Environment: real
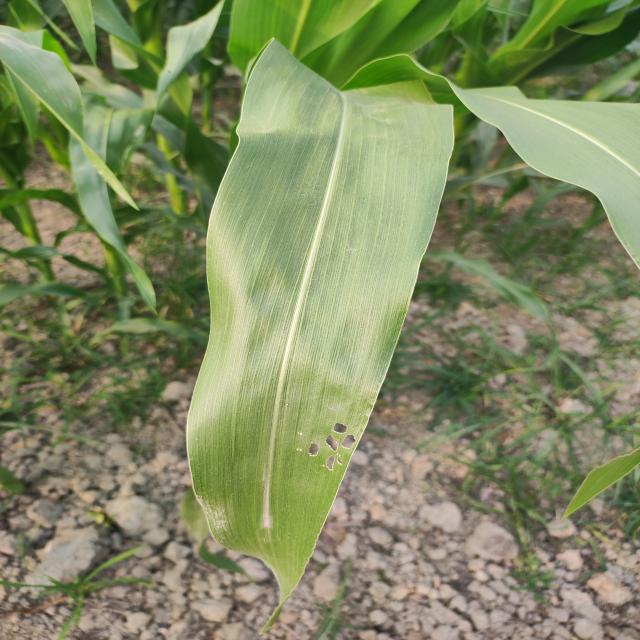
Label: fall_armyworm